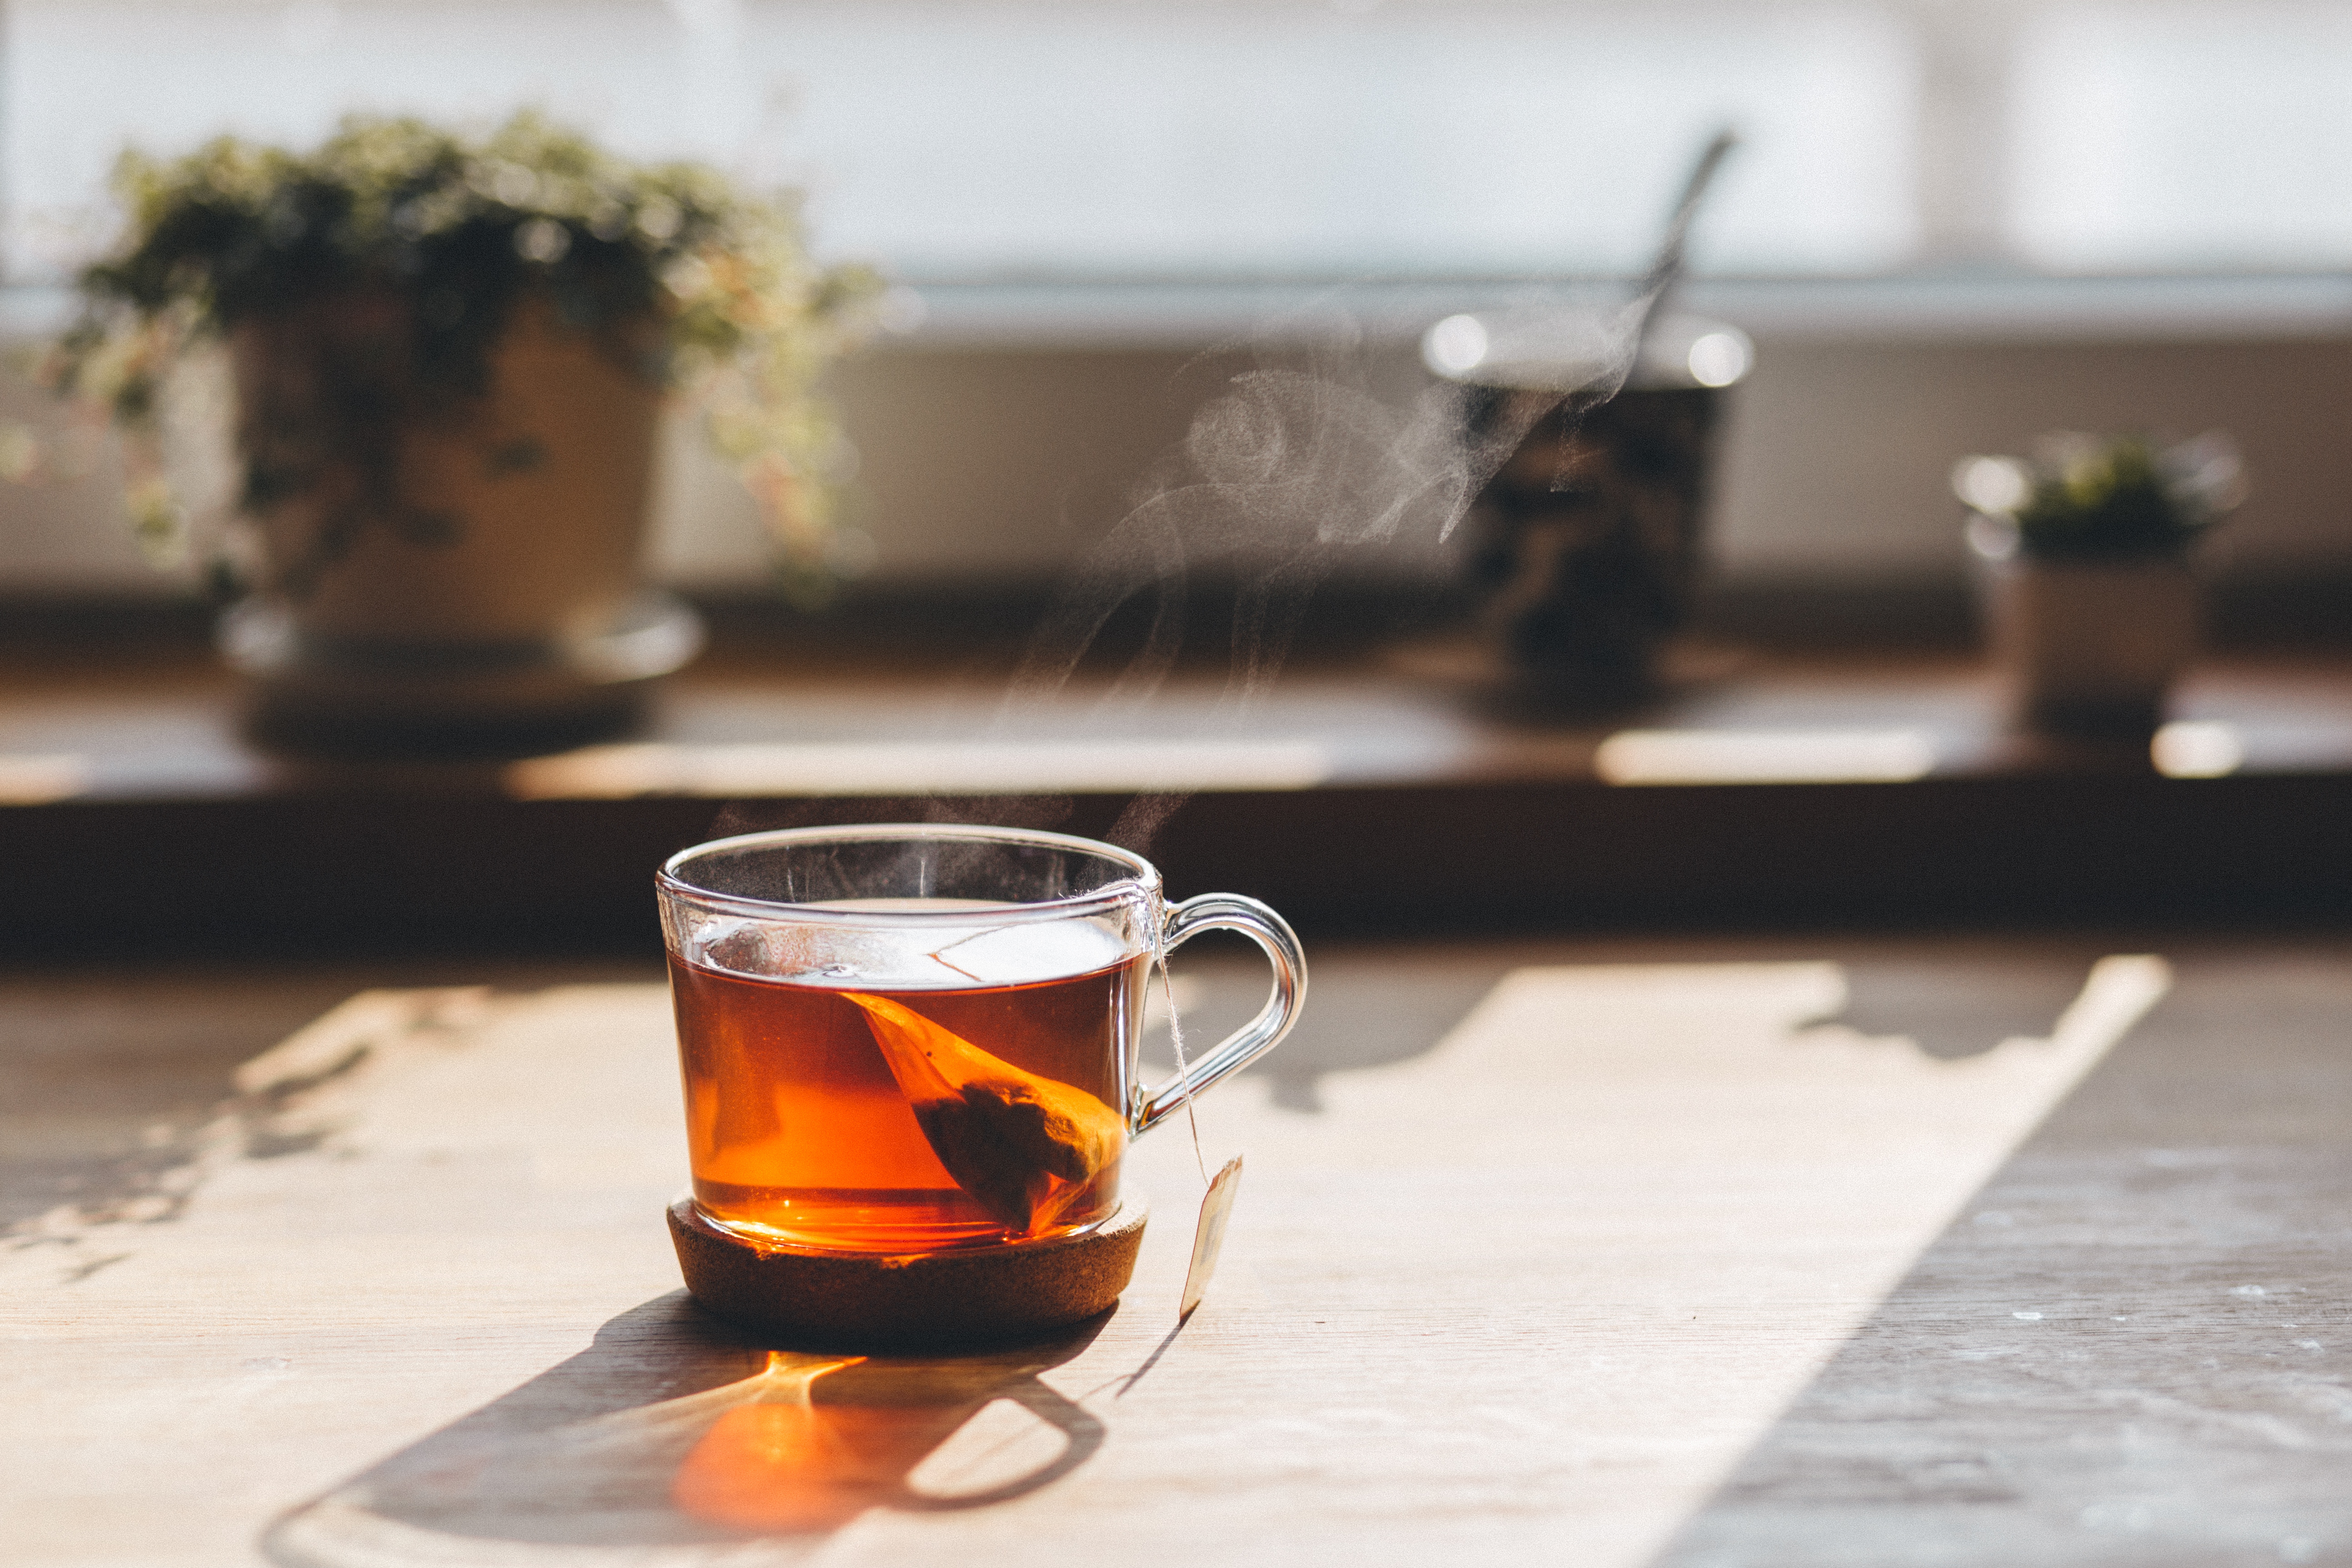
drink, cup, glass, liqueur, chinese herb tea, old fashioned glass, distilled beverage, drinkware, roasted barley tea, sazerac, alcohol, wine cocktail, old fashioned, earl grey tea, tableware